Newington Gilbert House

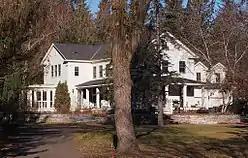
The Newington Gilbert House viewed from the southeast

The Newington Gilbert House is a historic house in Afton, Minnesota, United States. It was built in 1864 in what was then the separate community of Valley Creek. The house was listed on the National Register of Historic Places in 1982 for its local significance in the themes of architecture and exploration/settlement. As one of the original houses in Valley Creek, it was nominated for helping to depict one of the many small Washington County settlements that formed around a commercial venture—though one that never progressed to formal platting—and the community's two-decade preference for Greek Revival architecture. Valley Creek was later formally incorporated into Afton.